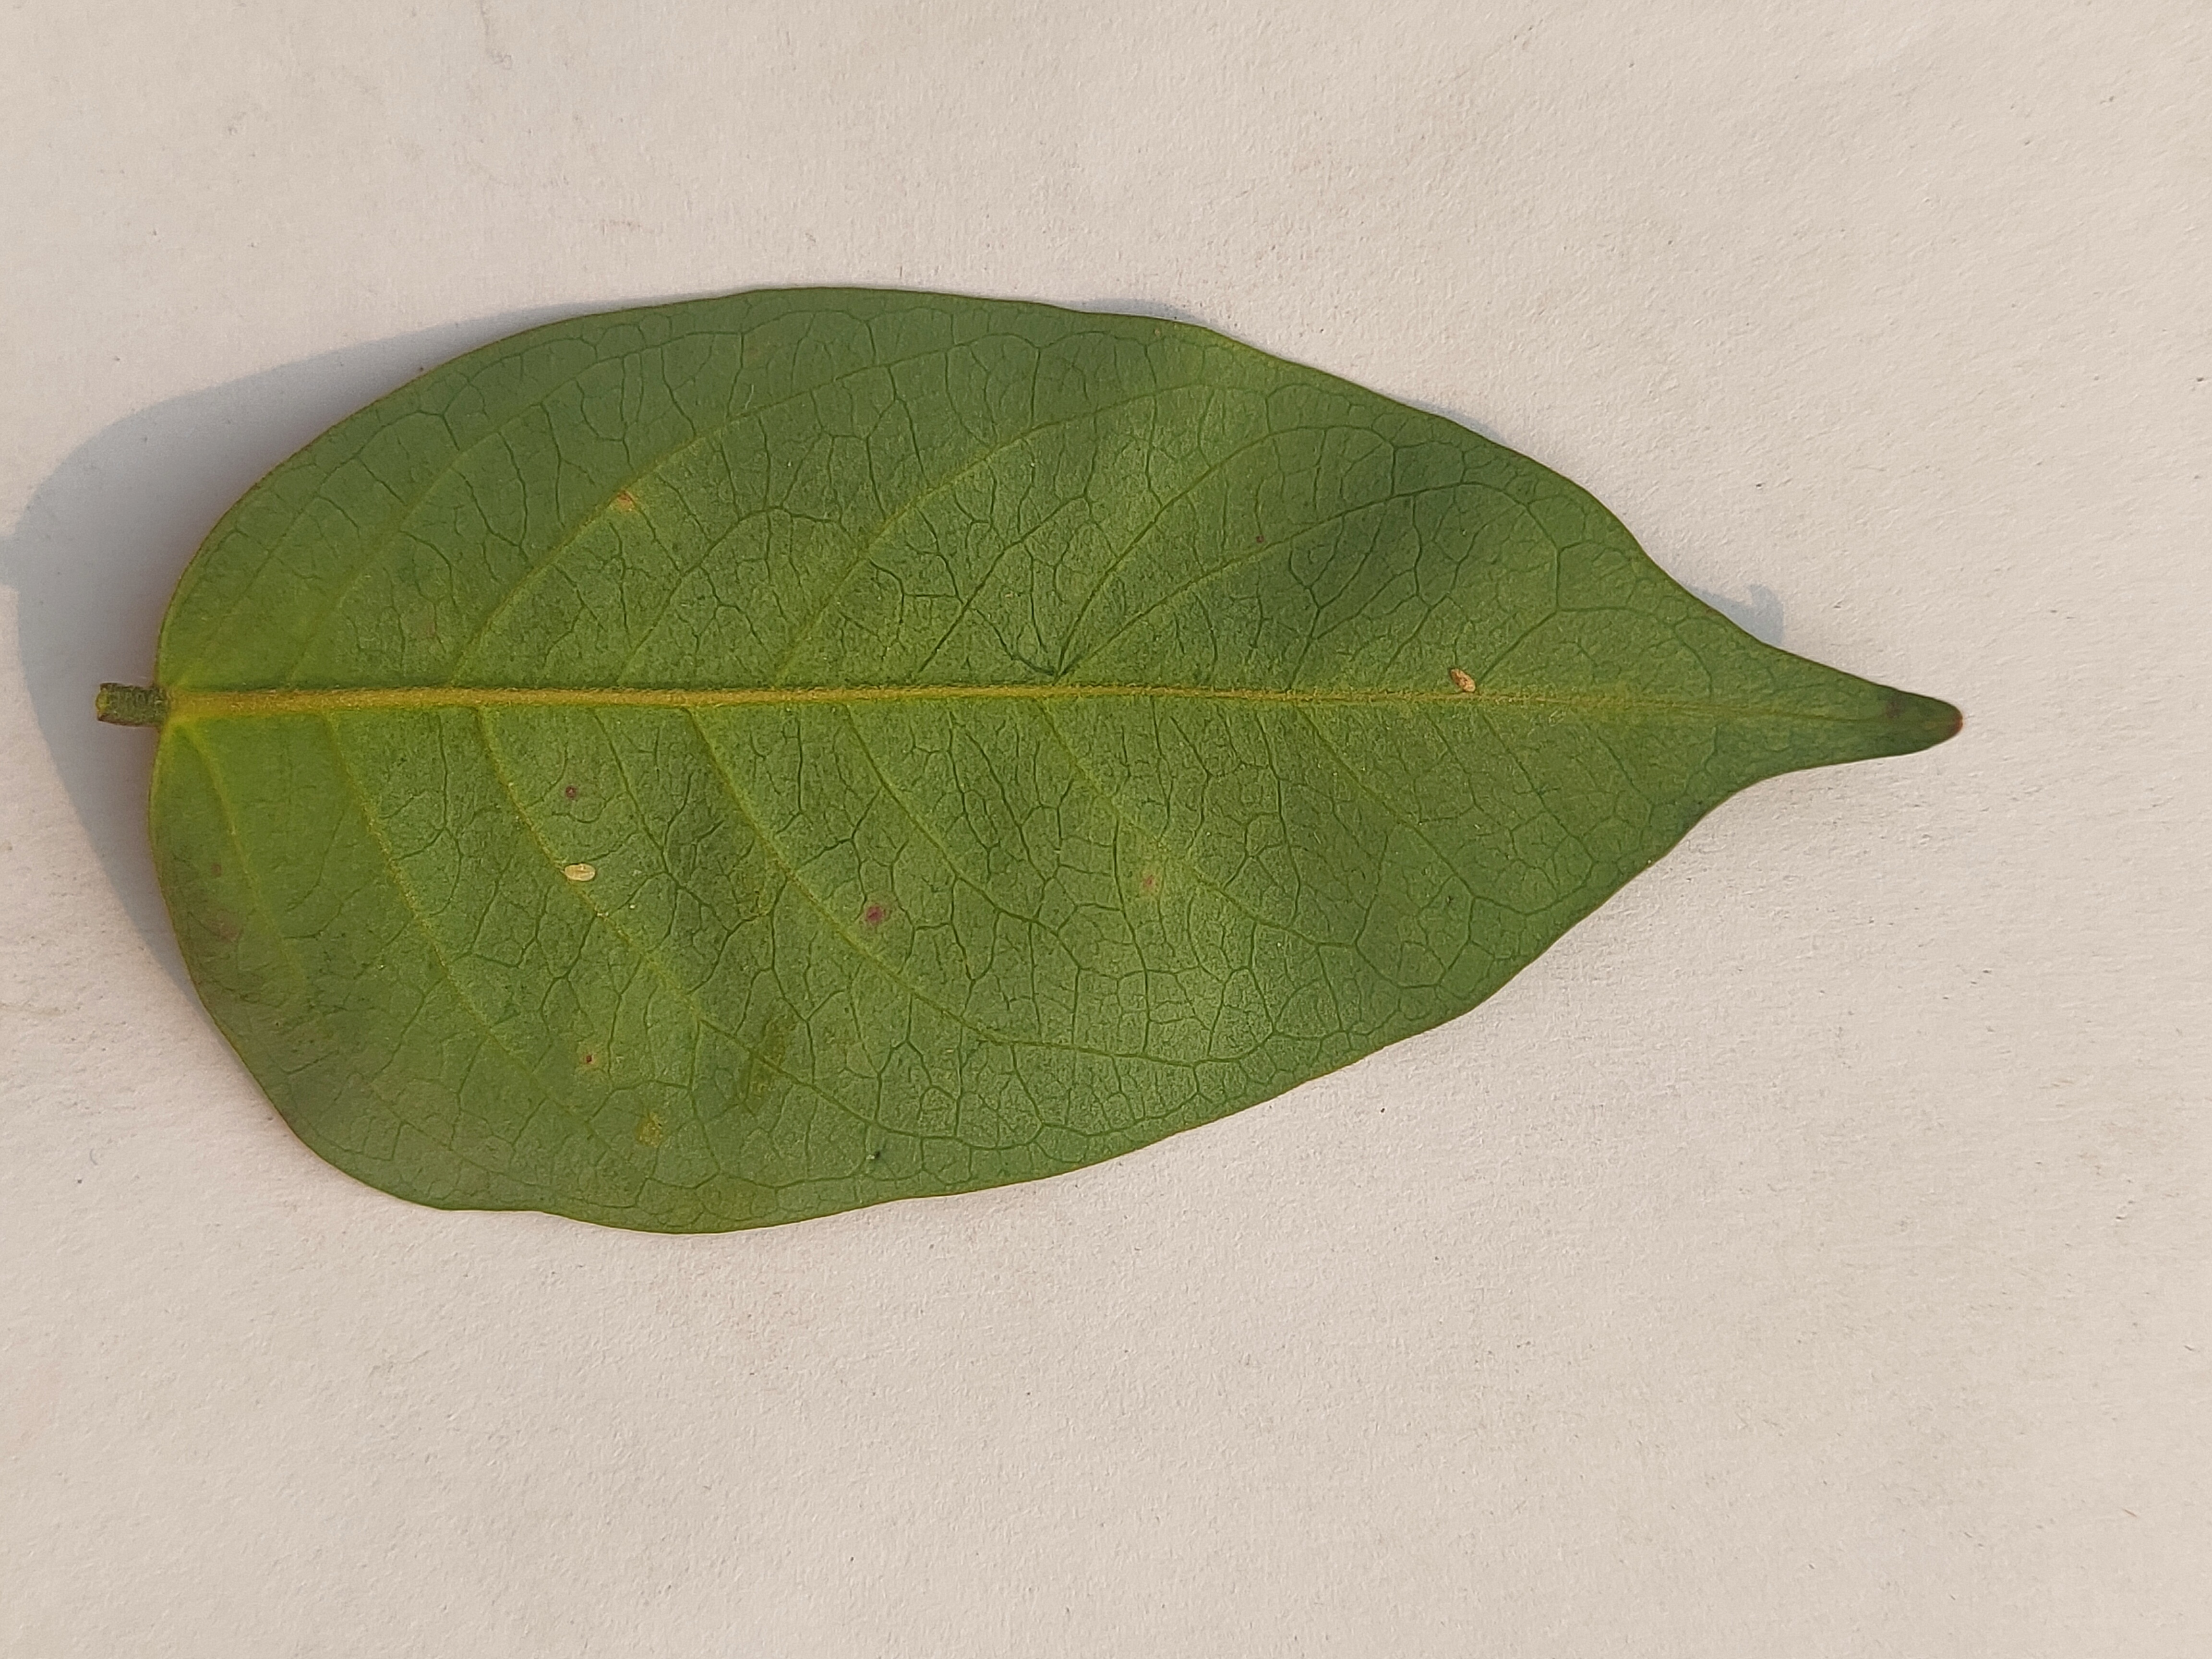
Leaf variety: Star Fruit